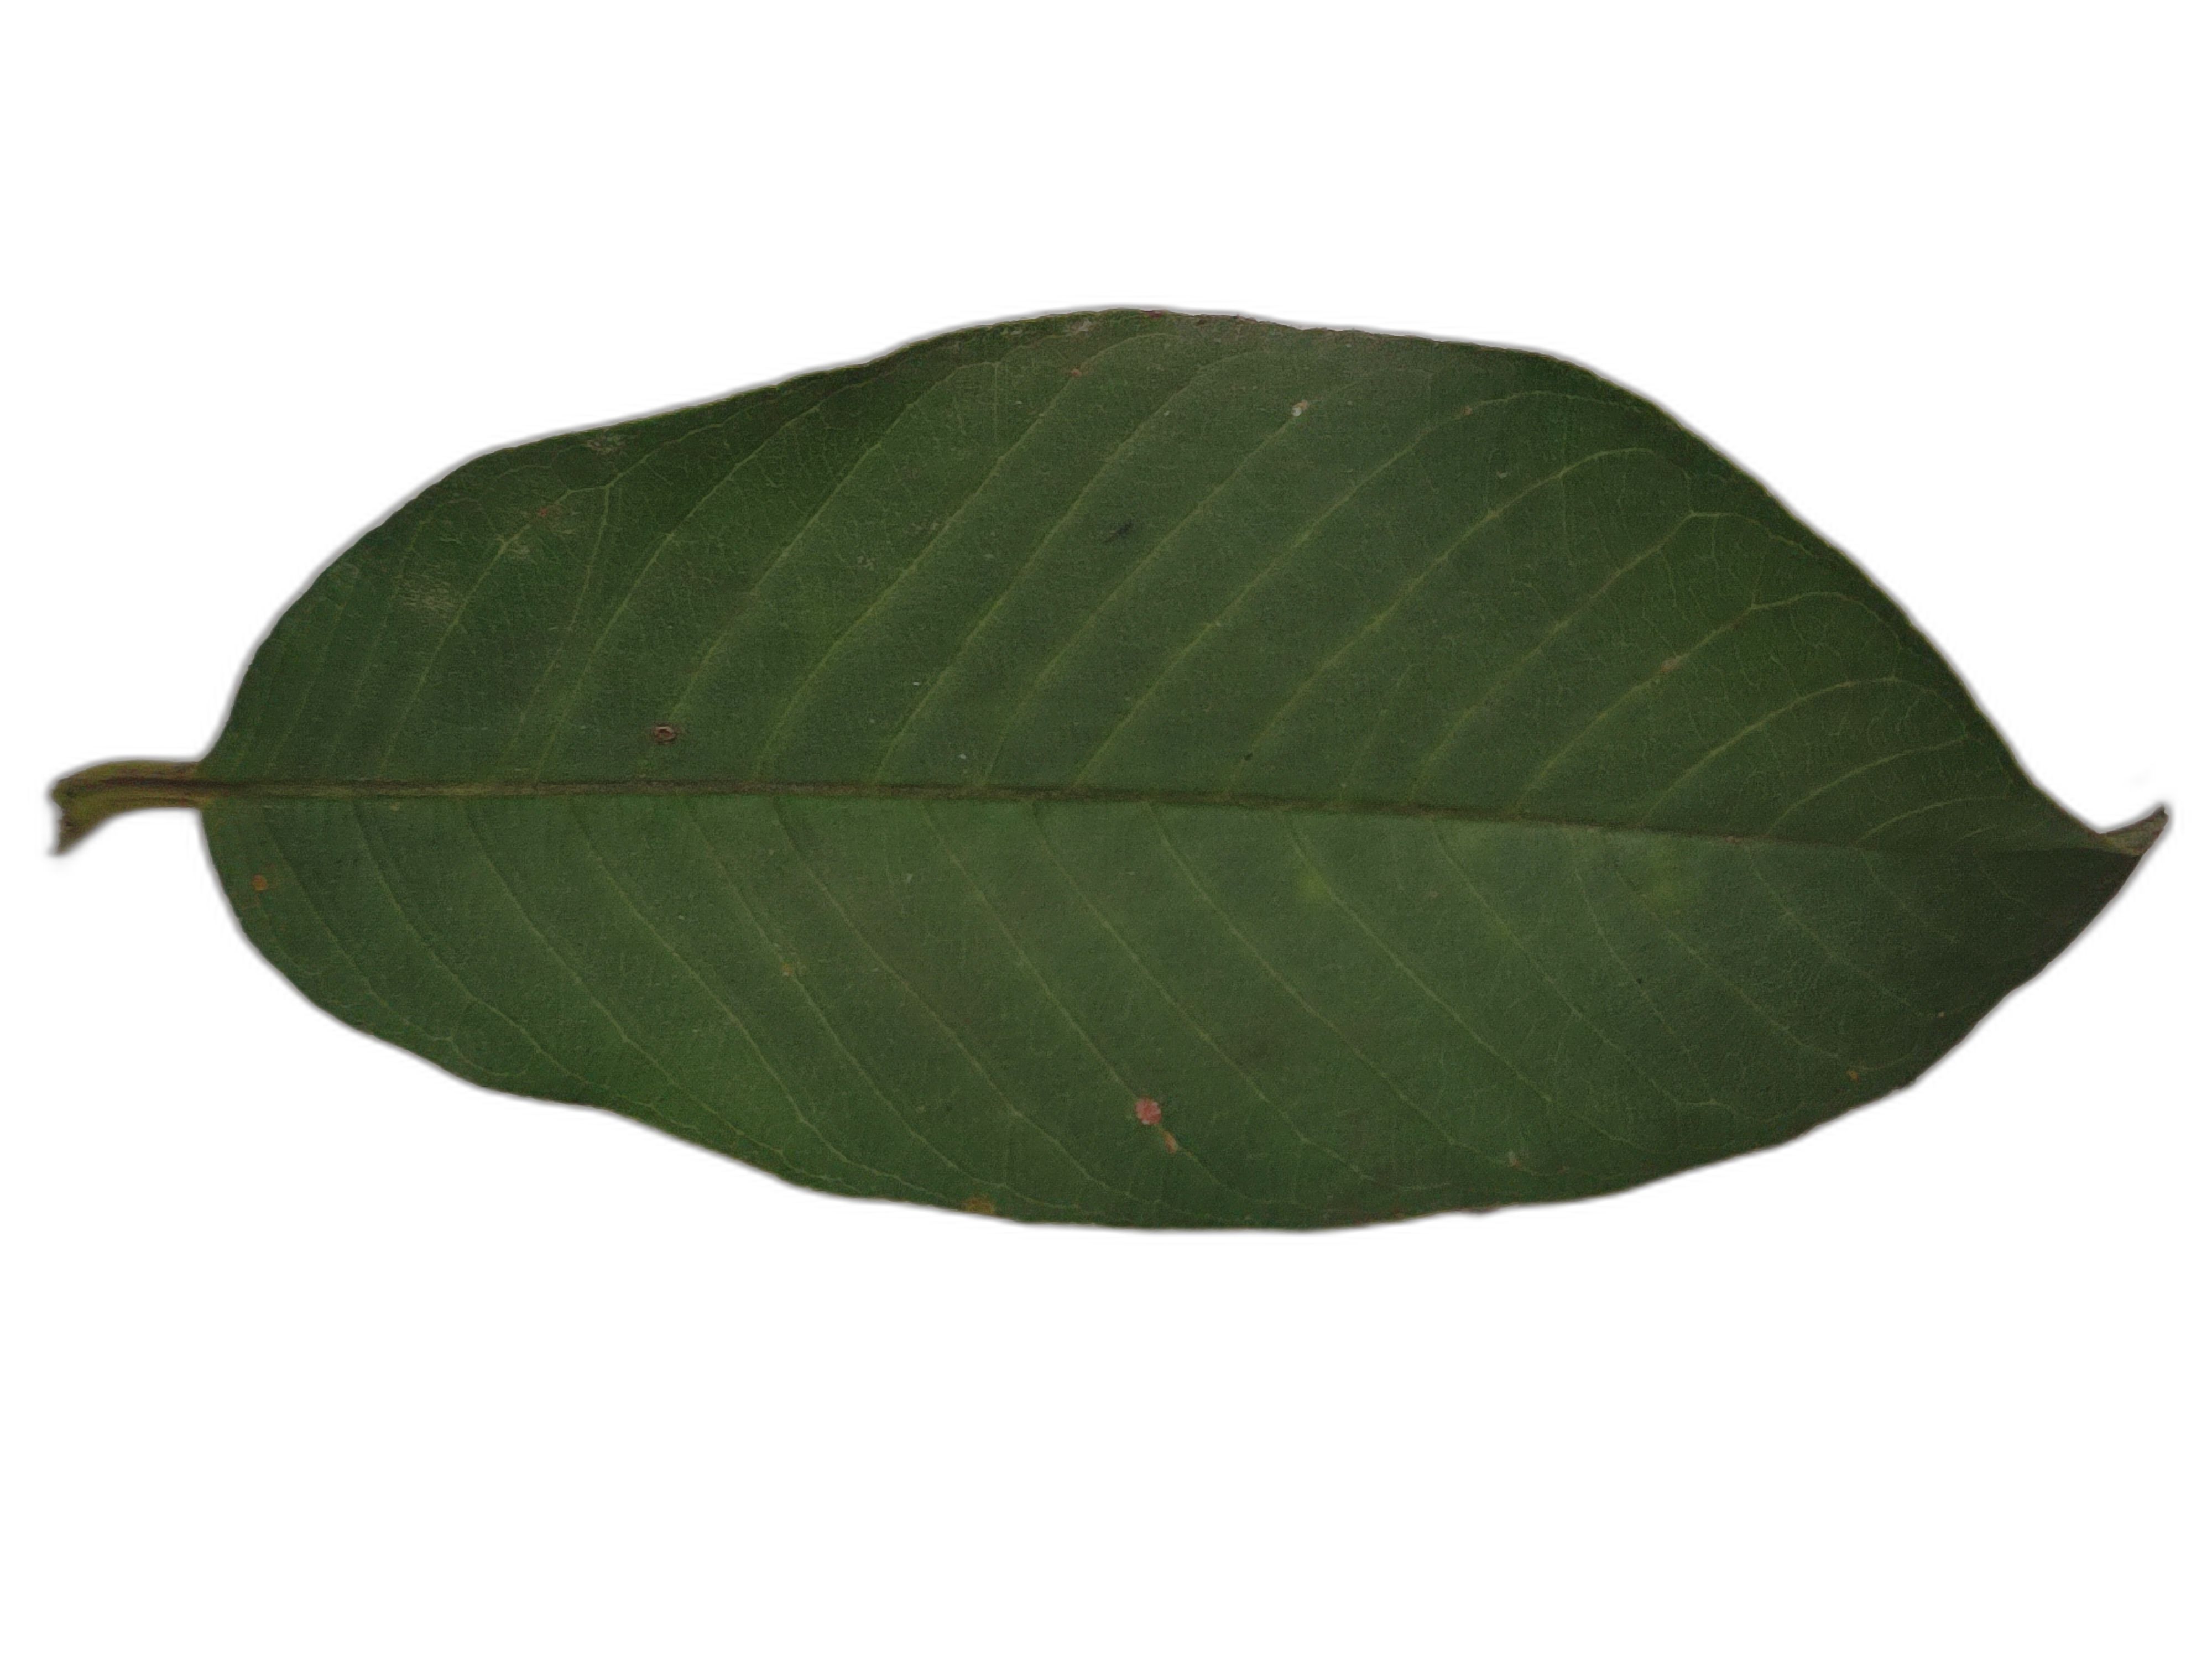
Plant part: leaf
Disease: Healthy